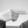
ASL letter: H